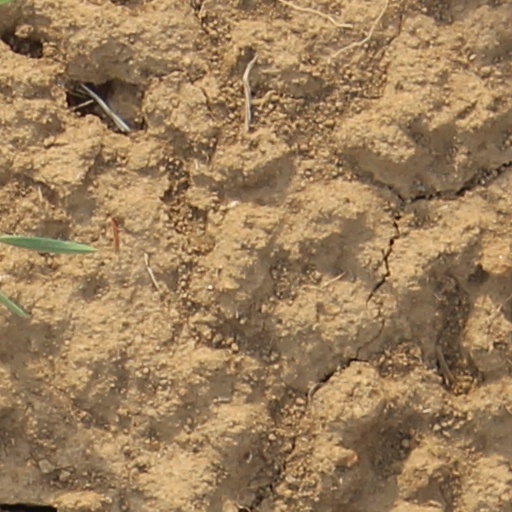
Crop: wheat